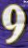
Number: 9